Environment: real
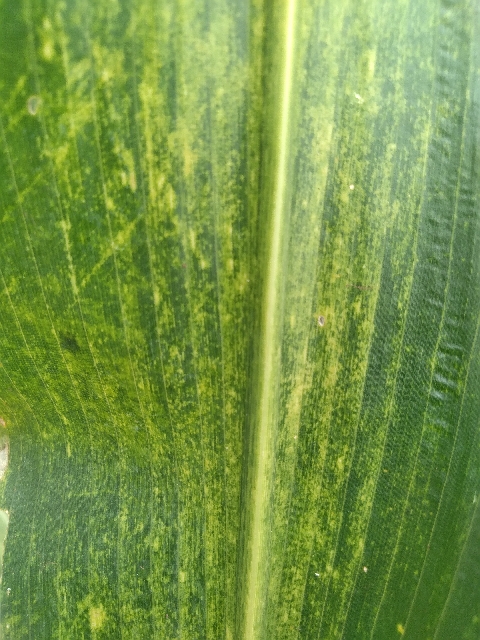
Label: lethal_necrosis